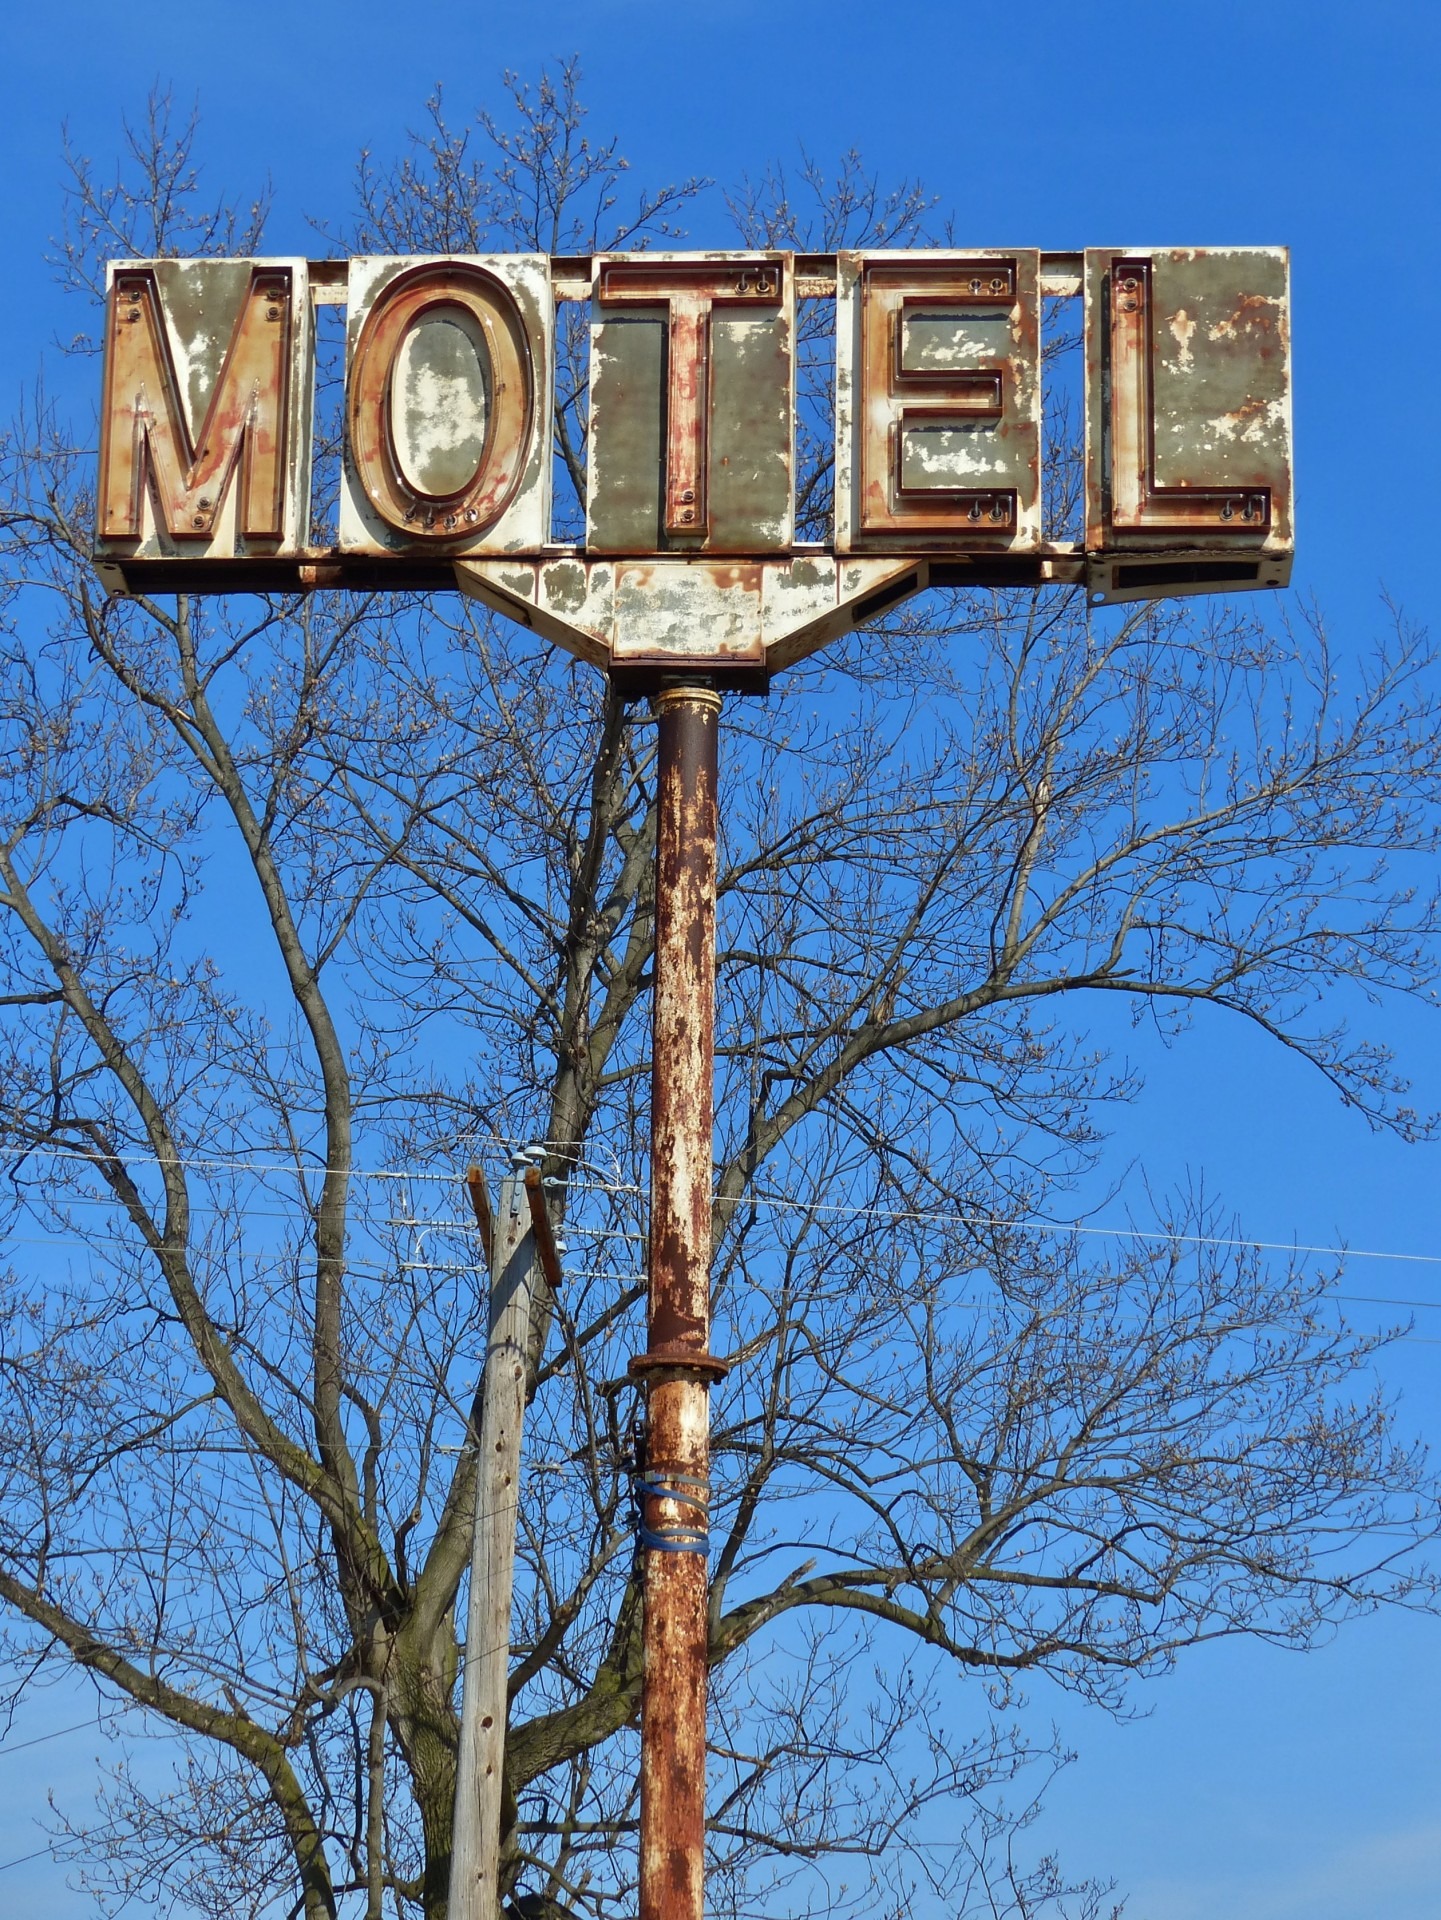
tree, road, travel, transportation, motel, rest, street light, trip, lighting, sleep, hotel, pennsylvania, light fixture, woody plant